William J. Marsh

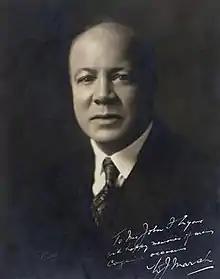
William John Marsh in the 1920s.

William John Marsh (June 24, 1880 – February 1, 1971) was an American composer, organist, choir director, and educator most notable for composing "Texas, Our Texas," the official state song for the U.S. state of Texas. He was a longtime figure in the Dallas–Fort Worth arts community, working as a composer, choir director, music professor, and music critic. He published over 100 original compositions, including the official mass of the Texas Centennial and "The Flower Fair at Peking", the first opera written and produced in the state of Texas.